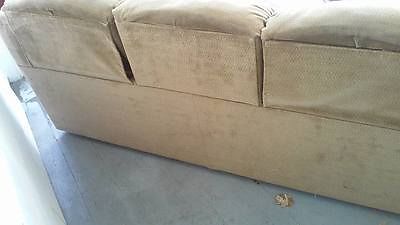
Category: sofa